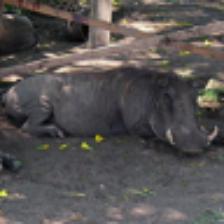
Label: NonHuman